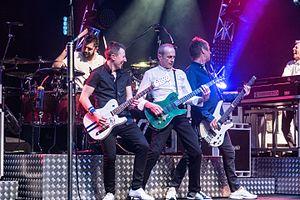
Status Quo est un groupe de boogie rock britannique, originaire de Londres, en Angleterre. Le groupe s'appelait à l'origine The Spectres, formé par les lycéens Francis Rossi et Alan Lancaster en 1962. Après un certain nombre de changements de nom, le groupe est devenu The Status Quo à la fin de l'année 1967, avant d'adopter définitivement le nom de Status Quo en 1969.